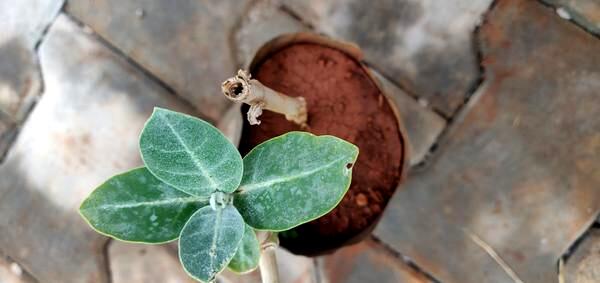
Plant: Ekka